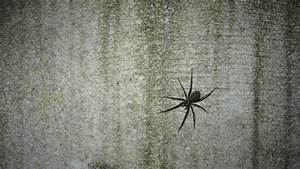
Label: ragno